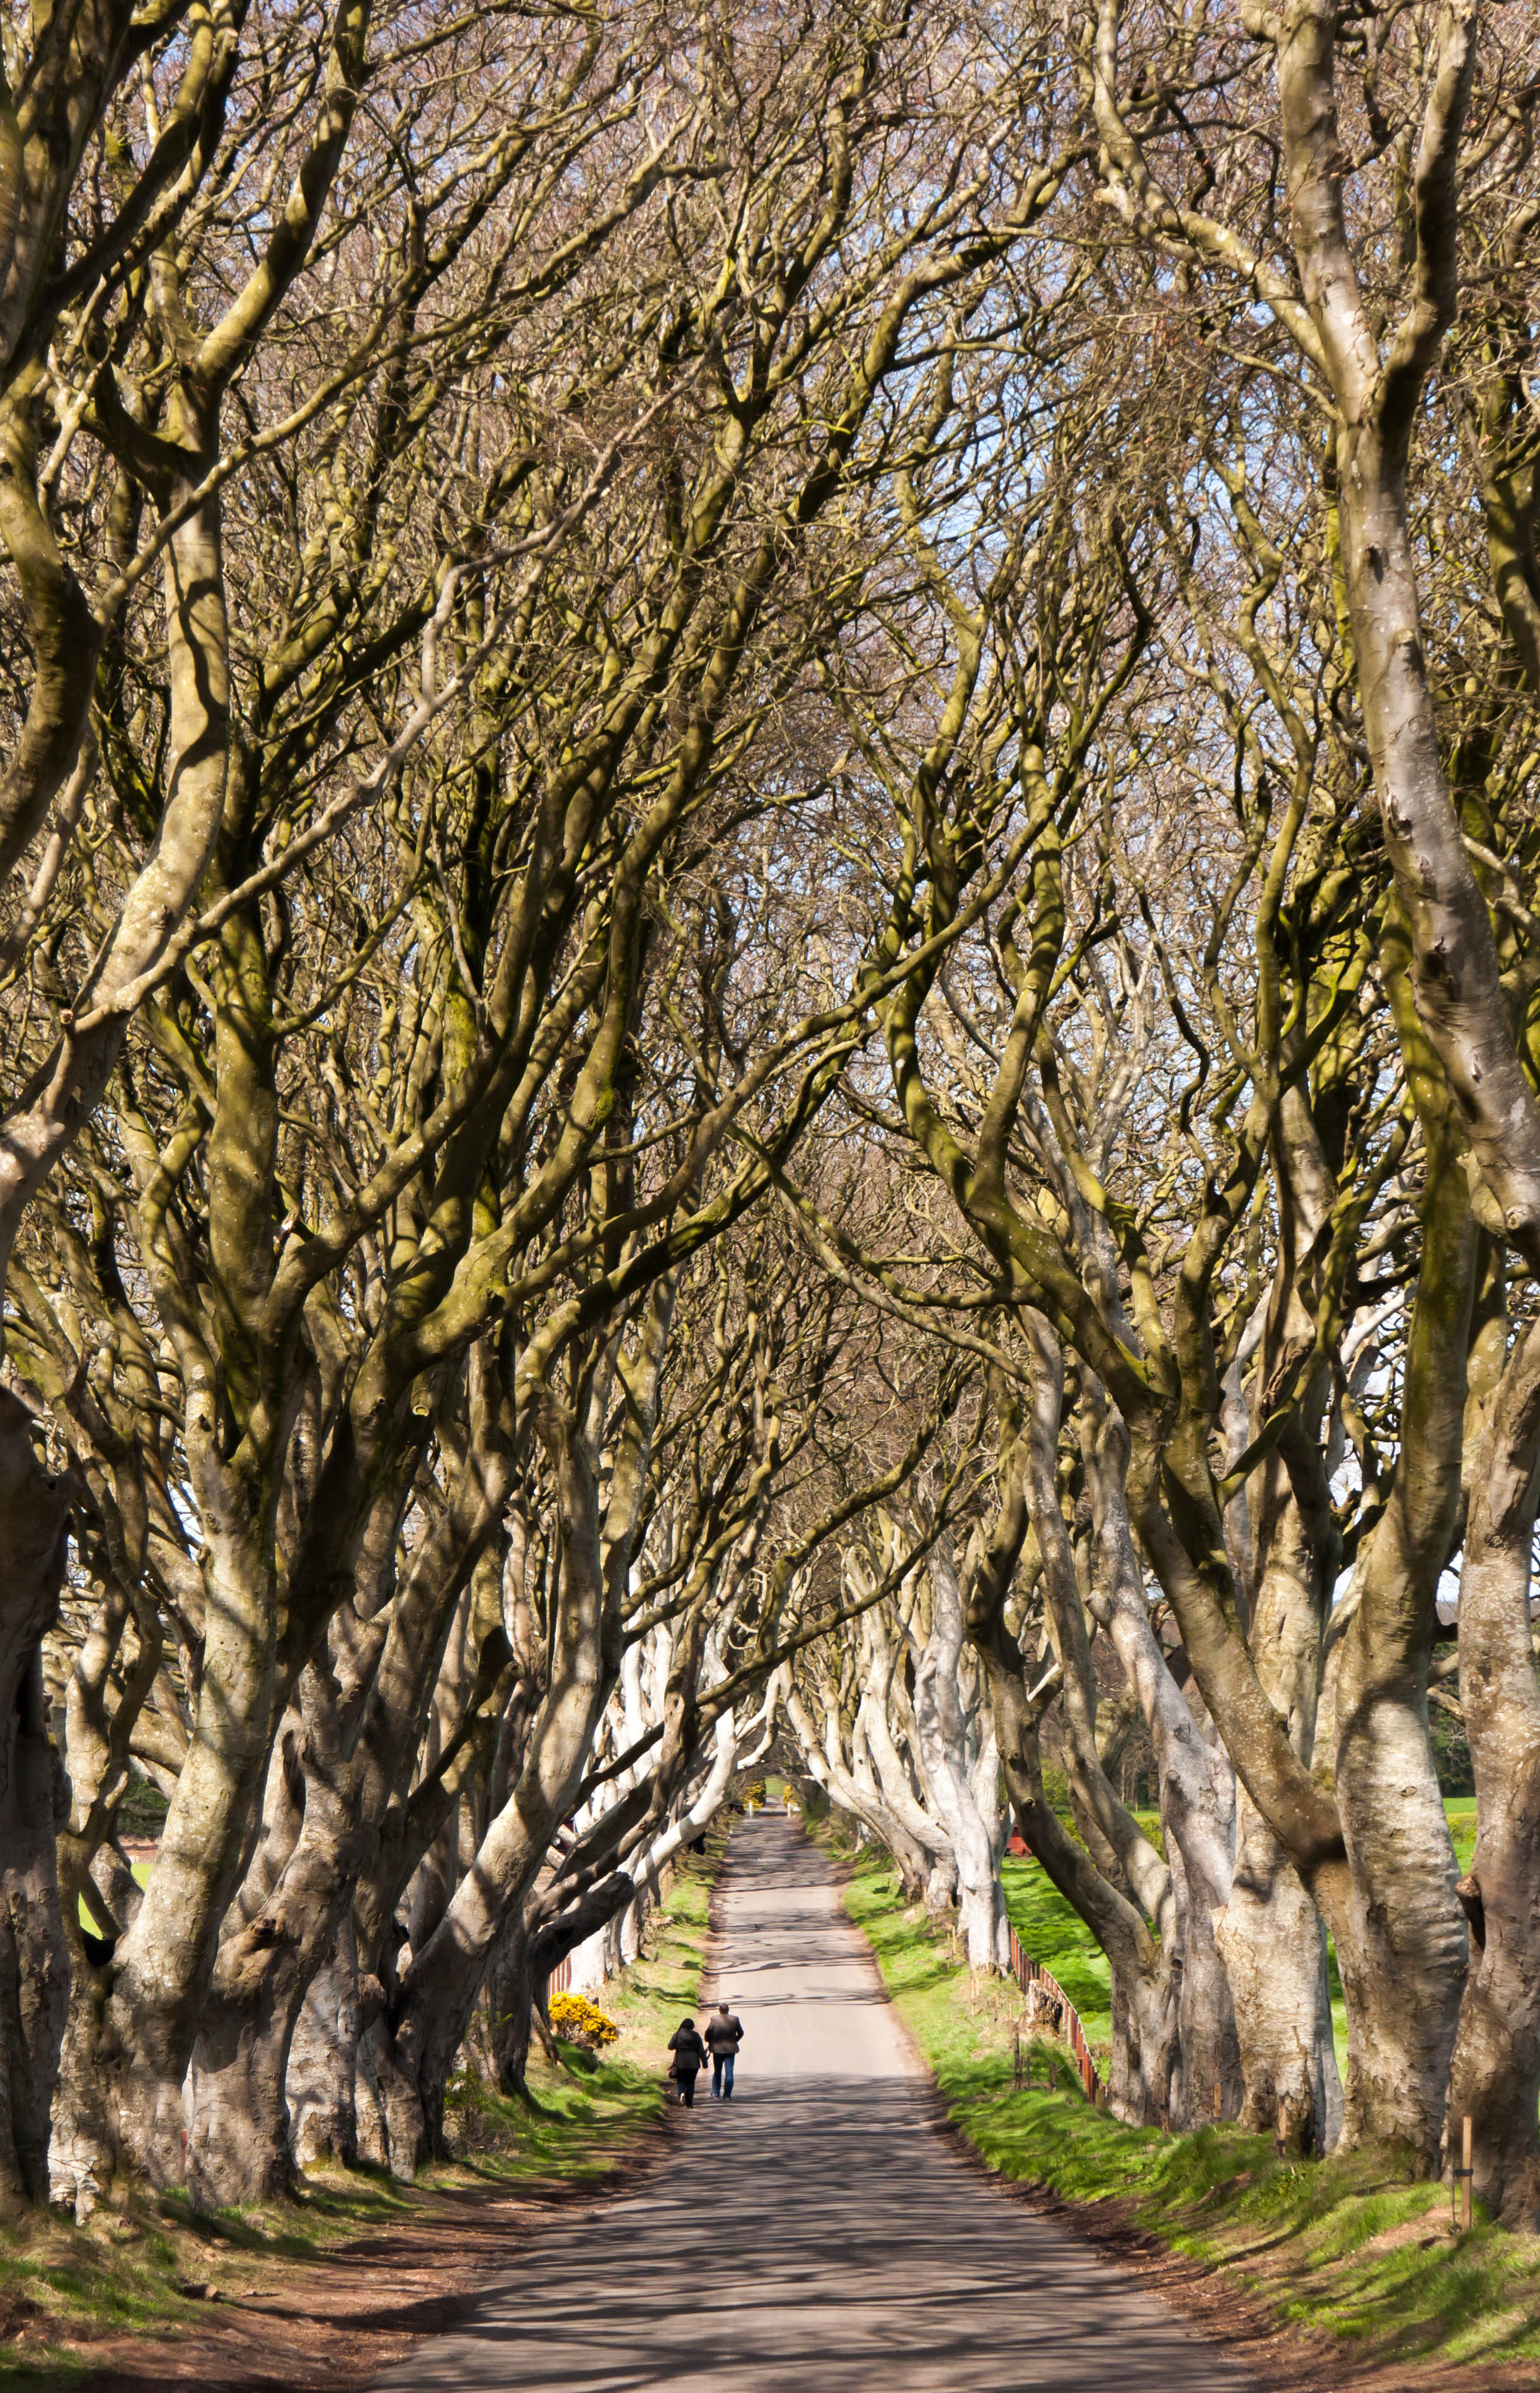
tree, outdoor, branch, blossom, plant, leaf, flower, trunk, birch, autumn, canon, botany, tourism, flora, trees, canon40d, deciduous, oak, tvshow, got, ireland, woodland, northernireland, hbo, ballycastle, kingsroad, kingslanding, gameofthrones, irishroad, darkhedges, thedarkhedges, irelandtourism, roadtokingslanding, flowering plant, woody plant, land plant